List of ironclad warships of the Ottoman Empire

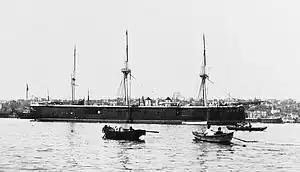
A large black warship sits in port with several small boats in the foreground.

The Ottoman government ordered "Feth-i Bülend" from Britain in 1867, with a design based on the "Avnillah"-class ironclads, though with a simplified casemate to house the main battery. An octagonal casemate with a single firing port per gun was adopted, which still allowed for two guns ahead or astern. In addition, the simpler casemate design permitted the use of heavier armor with a modest increase in displacement. In 1868, the Ottomans ordered a second vessel, "Mukaddeme-i Hayir", to be built by the Imperial Arsenal. The ships were completed in 1870 and 1874, respectively, and were rapidly made obsolescent by developments in naval artillery and armor plate.